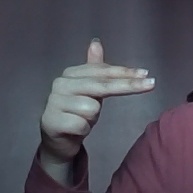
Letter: ghain